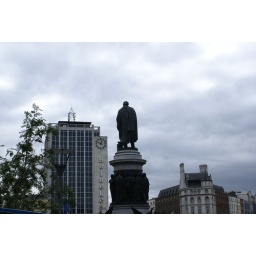
O'Connell monument Dublin. Notice the sign in the background...